Shafter, California

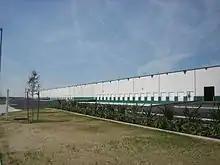
Logistics hub located in Shafter, California

The City of Shafter's Rail Facility has more than of track owned by the City of Shafter and operated by the Public Works Department. It connects the BNSF Railway to tenants in the Paramount Logistics Park. The Paramount Logistics Park (PLP) (formerly the International Trade and Transportation Center (ITTC)) was built to facilitate Central Valley access to ports in Long Beach and Los Angeles. Ross Dress for Less announced its plans to move into the PLP in 2013.